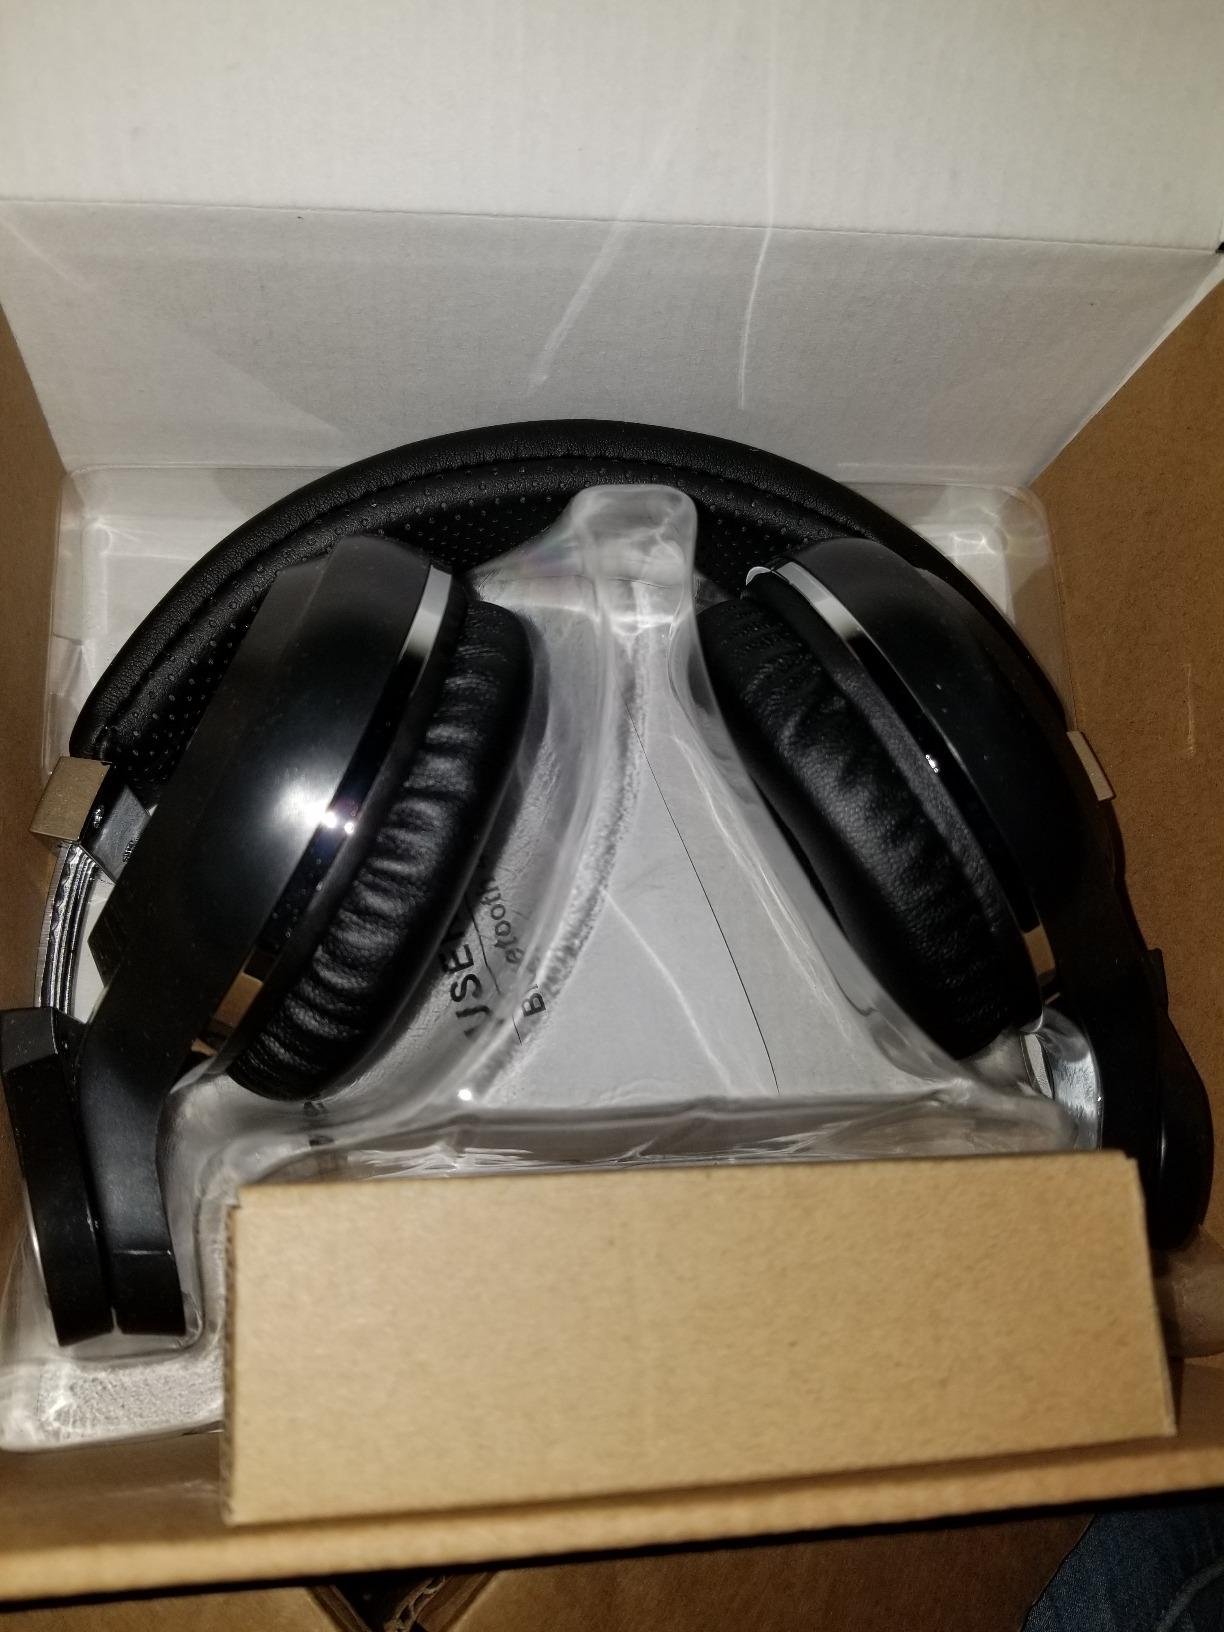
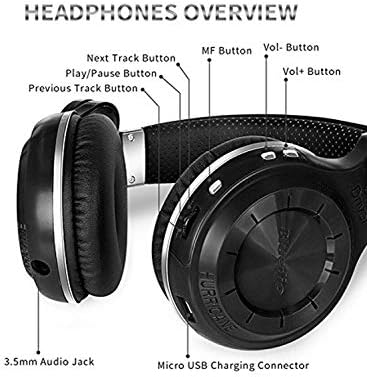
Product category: headphones
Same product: yes